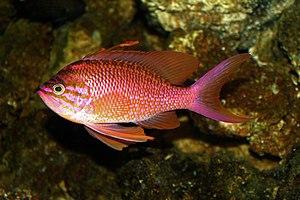
Les Anthiadinae sont une sous-famille de poissons téléostéens, de la famille des Serranidae.
Les Serranidae constituent une vaste et très diversifiée famille de poissons marins dont les noms vernaculaires regroupent parfois plusieurs espèces différentes mais de la même famille.